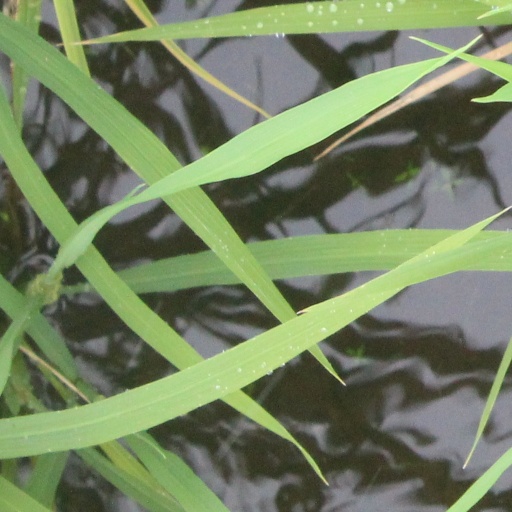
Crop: rice